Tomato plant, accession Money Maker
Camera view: tilt-top (135 deg); turntable rotation: 210 degrees
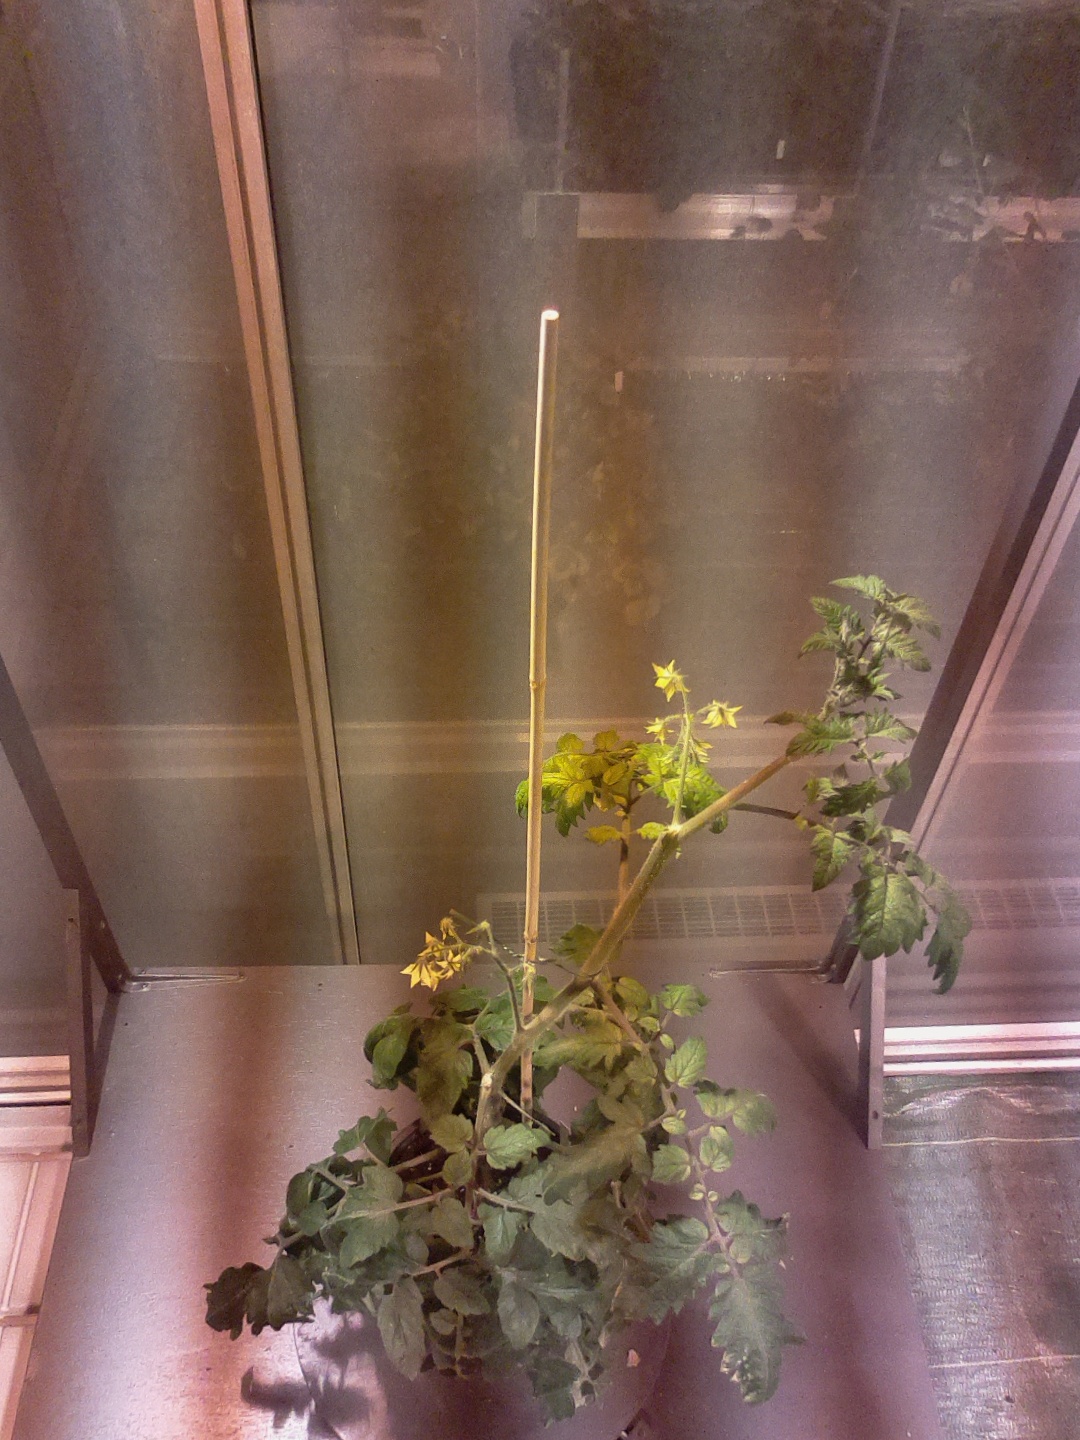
BBCH growth stage 68: Full flowering, 80%-90% of flowers open, more petals falling